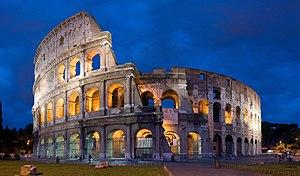
Vue panoramique du Colisée au crépuscule. Image prise avec un appareil Canon 5D et un objectif de 50mm à f/5.6. 日本語: 夕暮れのコロッセオ。4×4セグメントパノラマ。 キヤノン5Dと50mmのf/1.8レンズで、f/5.6で撮影。 Italiano: Veduta panoramica del Colosseo al crepuscolo. Scattata da me con una Canon 5D e lenti 50mm f/1.8 a f/5.6. Македонски: 4x4 панорама на Колосеумот. Сопствена слика фотографија направена со Canon 5D и 50mm f/1.8 леќа со f/5.6 Português: Um panorama em mosaico 4x4 do Coliseu no crepúsculo. Imagem tirada com uma Canon 5D, objectiva de 50mm usando f/5.6. Svenska: Ett 4x4 delars panorama av Colosseum i skymmning. 中文: 黄昏的罗马斗兽场全景。